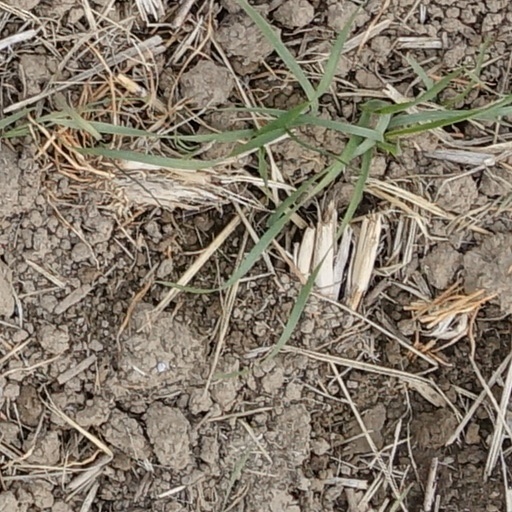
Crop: wheat